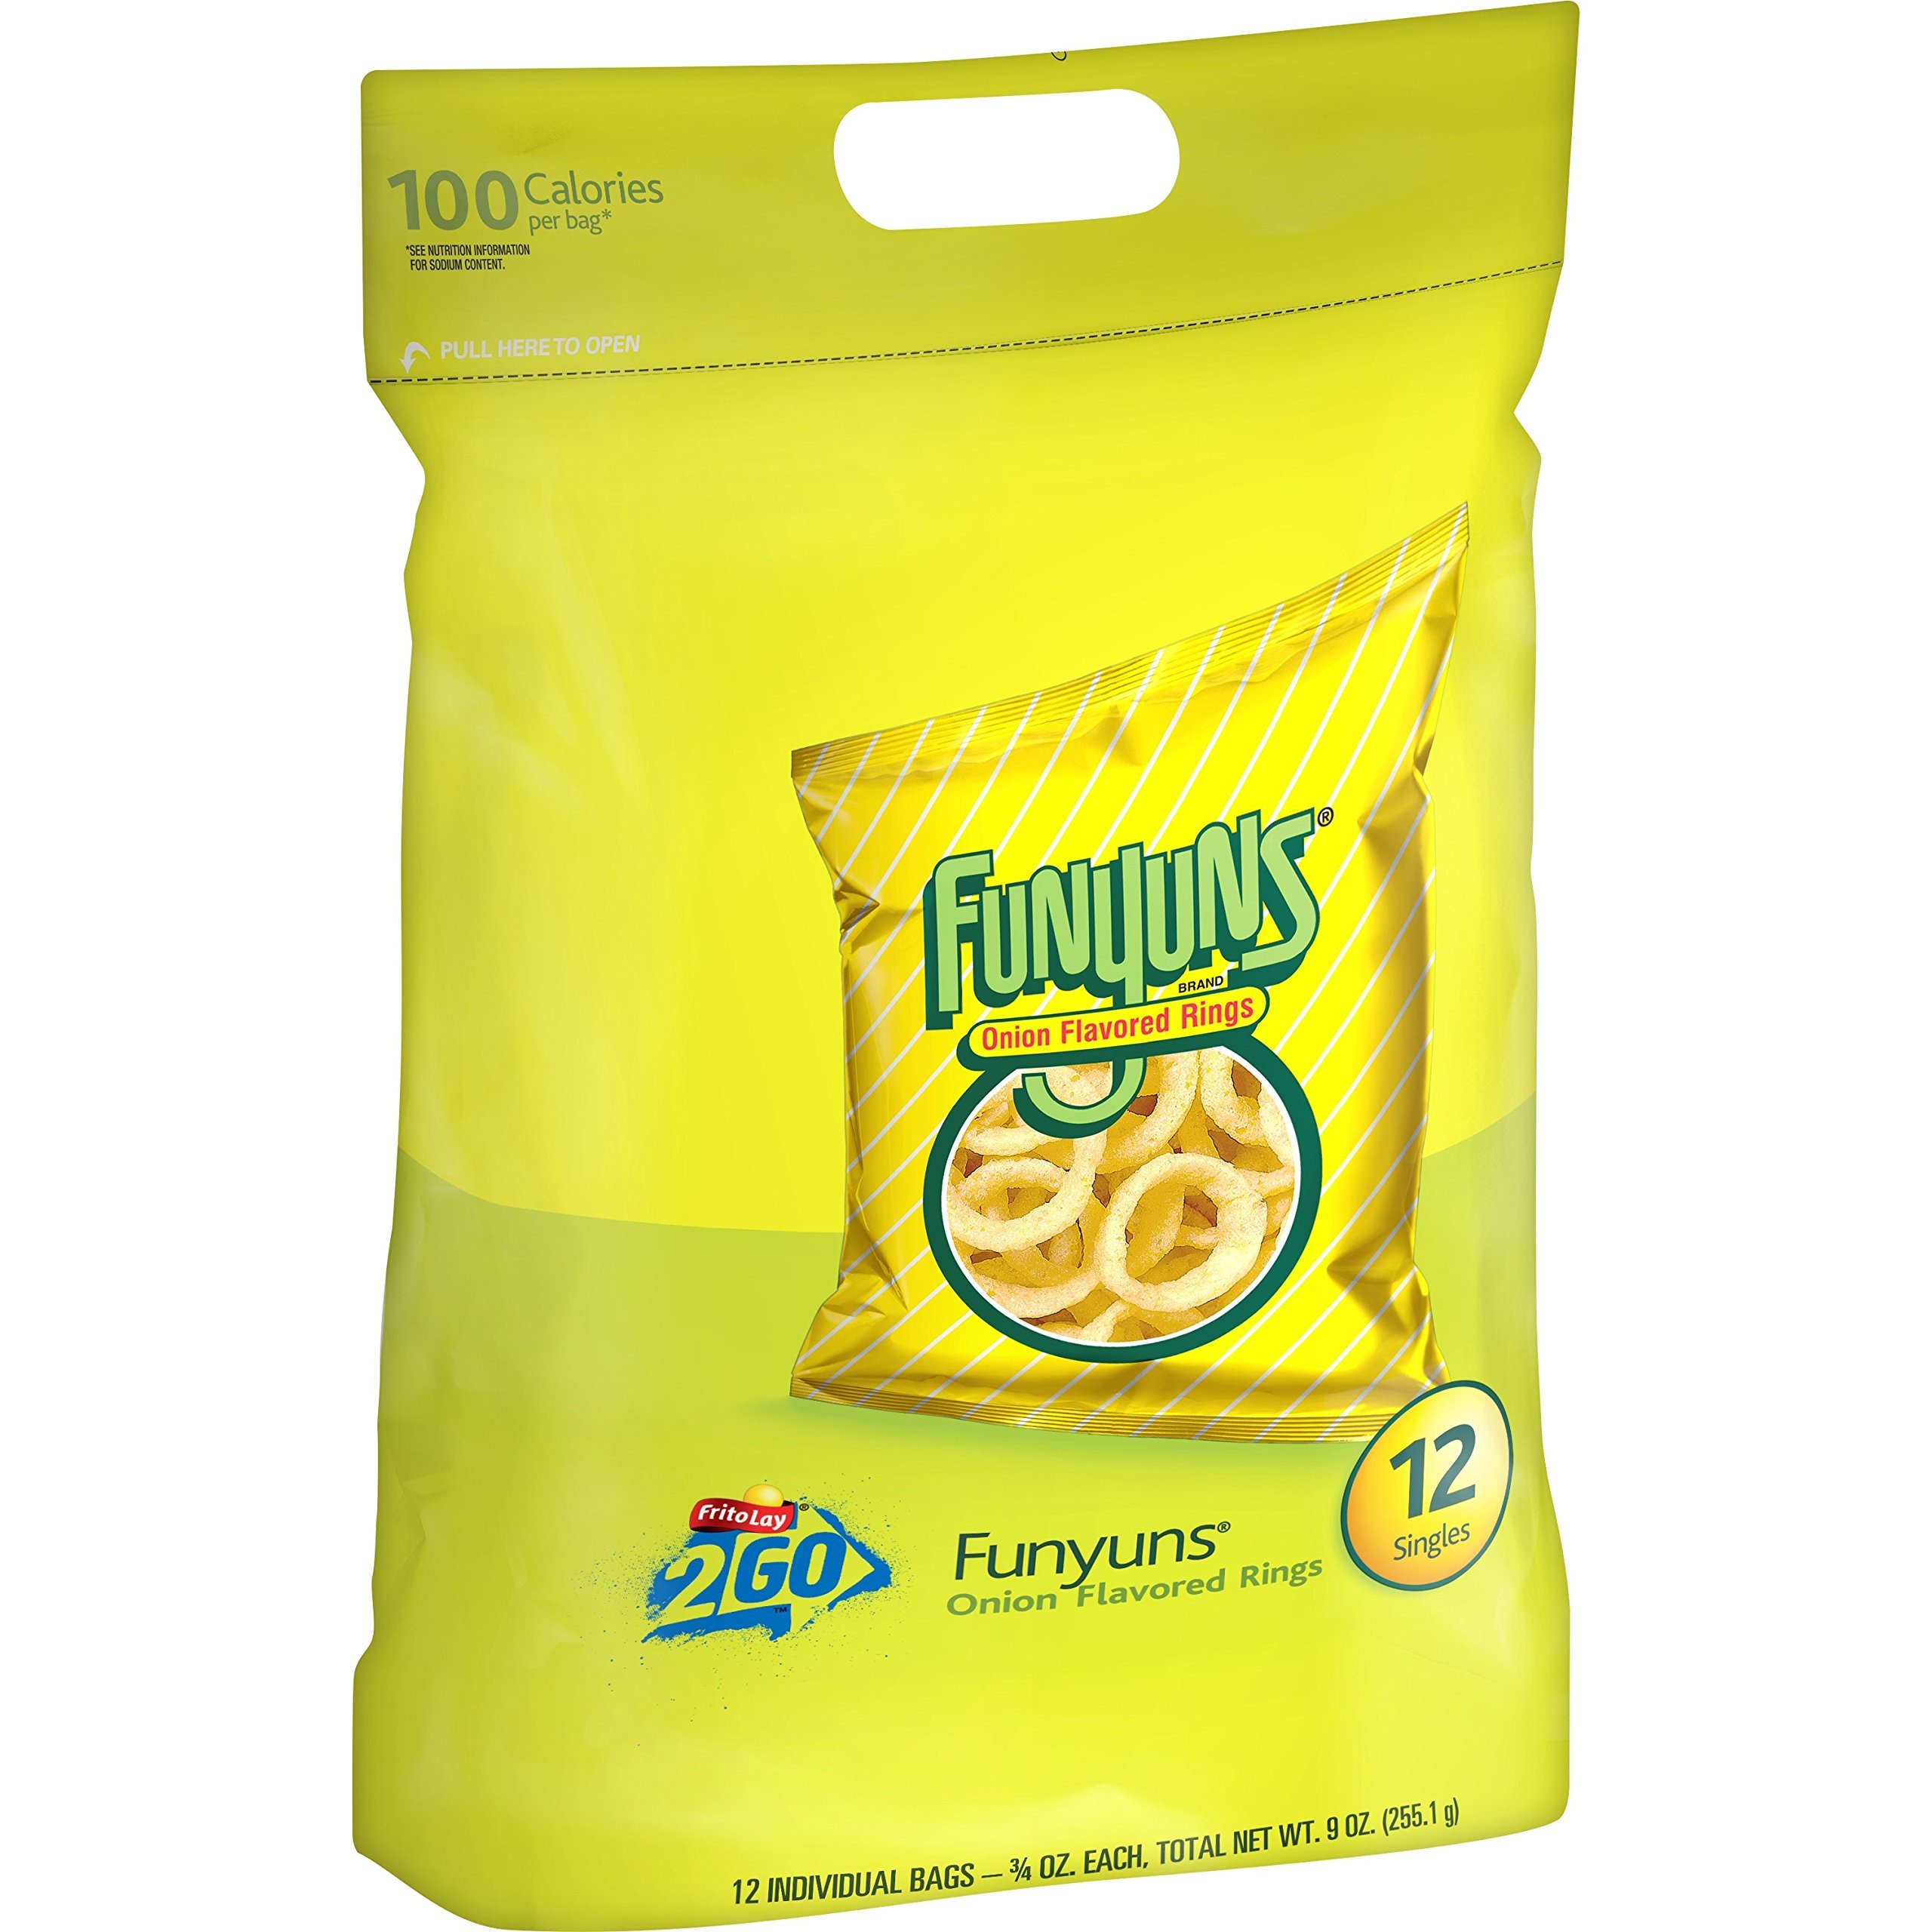
Item Name: Funyuns Onion Flavored Rings, 12 Count, 9 Ounce
Bullet Point 1: Twelve ¾ oz. bags of FUNYUNS snacks
Bullet Point 2: Stock up your pantry with some great FUNYUNS snacks
Bullet Point 3: Individual serving size bags for easy snacking
Bullet Point 4: Individually wrapped, perfect for packing lunches
Bullet Point 5: Kosher
Value: 9.0
Unit: Ounce

Price: 8.495